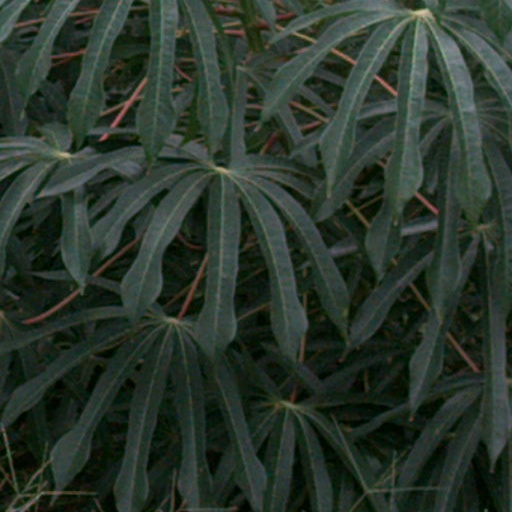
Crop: cassava